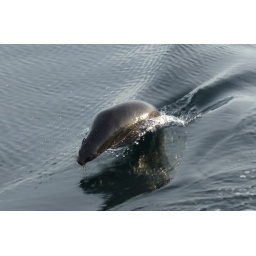
Sea lion jumping by our boat. View large.